Mutambala

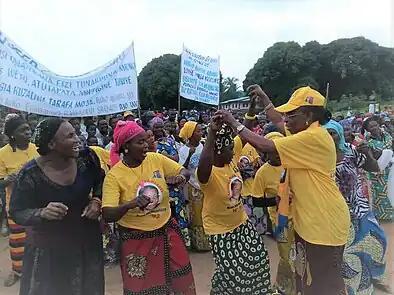
A large crowd of Babwari and Babembe women in the Mutambala sector celebrating Emmanuel Ramazani Shadary's 2018 presidential election campaign.

Mutambala (or M'tambala) is a sector that constitutes one of the four sectors in the Fizi Territory of the South Kivu Province in the eastern part of the Democratic Republic of the Congo. Mutambala is situated near Lake Tanganyika, in the west by the Lulenge sector, in the north by the Tanganyika sector, and in the south by the Ngandja sector. It has a surface area of 776 km 2. The sector consists of five groupings ("groupements"), including Basimukindje (in the center), Batombwe (in the south), and Babwari (in the east).